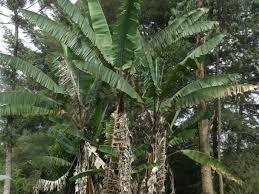
Hapa ni shambani. Kilichopandwa hapa ni migomba ya ndizi ambayo bado haijazaa matunda. Mmea huu hauna afya kwasababu ya ukosefu wa maji ya kutosha kwenye mchanga. Hii ni kwasababu matawi yake yameanza kukauka. Miti mirefu pia imemea hapa.